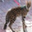
Label: cat